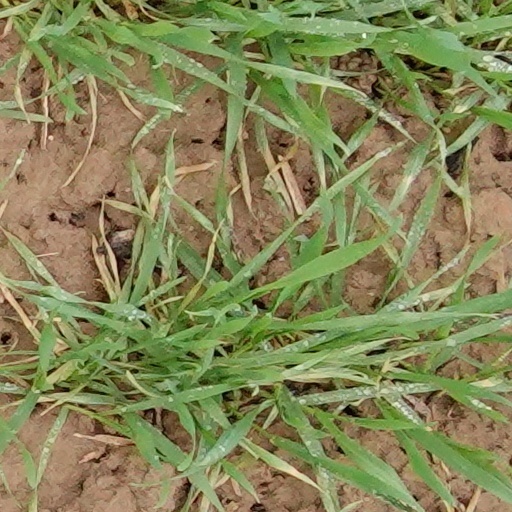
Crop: wheat